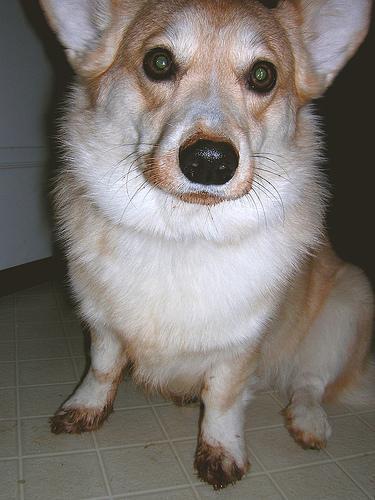
Pembroke